Spread of Christianity

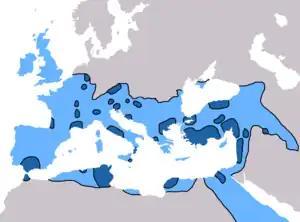

Christianity spread to Aramaic-speaking peoples along the Mediterranean coast and also to the inland parts of the Roman Empire, and beyond that into the Parthian Empire and the later Sasanian Empire, including Assyria and Mesopotamia, which was dominated at different times and to varying extents by these empires. In AD 301, the Kingdom of Armenia became the first state to declare Christianity as its state religion, following the conversion of the Royal House of the Arsacids in Armenia, although the Neo-Assyrian kingdom of Osroene became Christian earlier. With Christianity the dominant faith in some urban centers, Christians accounted for approximately 10% of the Roman population by 300, according to some estimates. Christianity then rapidly grew in the 4th century, accounting for 56.5% of the Roman population by 350.